Fontanellato

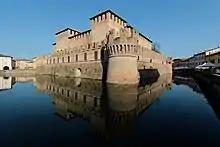
Rocca Sanvitale seen from the West

Originally built in 1124 as a defensive tower at the behest of the Pallavicino marquises, the fortification, granted to the Sanvitale family in 1378, was completely rebuilt between 1386 and around 1400 and extended until the 16th century. In the early seventeenth century the fortress suffered an attack by the Spanish army, which caused damage to the fortifications; consequently the court engineer Smeraldo Smeraldi was charged with the arrangement of the moat, on which a new masonry bridge was built to replace the old drawbridge. Internally transformed into an elegant noble residence, the fortress was partially modified in the 19th century with the construction of the hanging garden, the arrangement of the internal courtyard with the elegant loggia on three levels and the creation of the dark chamber in the circular tower to the south. In 1948 the last count Giovanni Sanvitale sold the fortress to the municipal administration, which used it as a municipal seat and opened some rooms to the public. Inside, the castle preserves numerous rooms that can be visited on the noble floor and on the ground floor, rich in frescoes in part from the sixteenth century and adorned with fine furnishings and paintings dating back to the seventeenth and eighteenth centuries; among all the most important is the room of Diana and Atteone, painted by Parmigianino between 1523 and 1524.